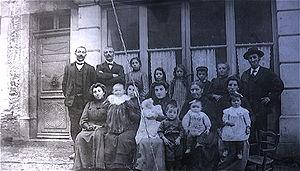
Baptême familles Cayzac Vidal Bouscary (Pomayrols Aveyron France) 1er rang à gauche: Louise Bouscary, Marthe Bouscary, Clémence Bouscary (épouse Cayzac) le bébé Anaïs Cayzac, Marie Joséphine Cayzac, Arthémond Cayzac, Marie Louise Cayzac (Reynaud), Marie Bouscary (épouse Vidal), Germaine Vidal (Vernhettes). 2ème rang à gauche: Antoine Cayzac, Jean-Pierre Célestin Vidal, Célestine Vidal (Nouyrigat), Marie-Louise Bonnal (Carpentier), Marie-Louise Vidal (Brajon), Jean Vidal, Sylvie Bouscary et Pierre Bouscary de Rouveret.
Pomayrols est une commune française, située dans le département de l'Aveyron en région Occitanie.